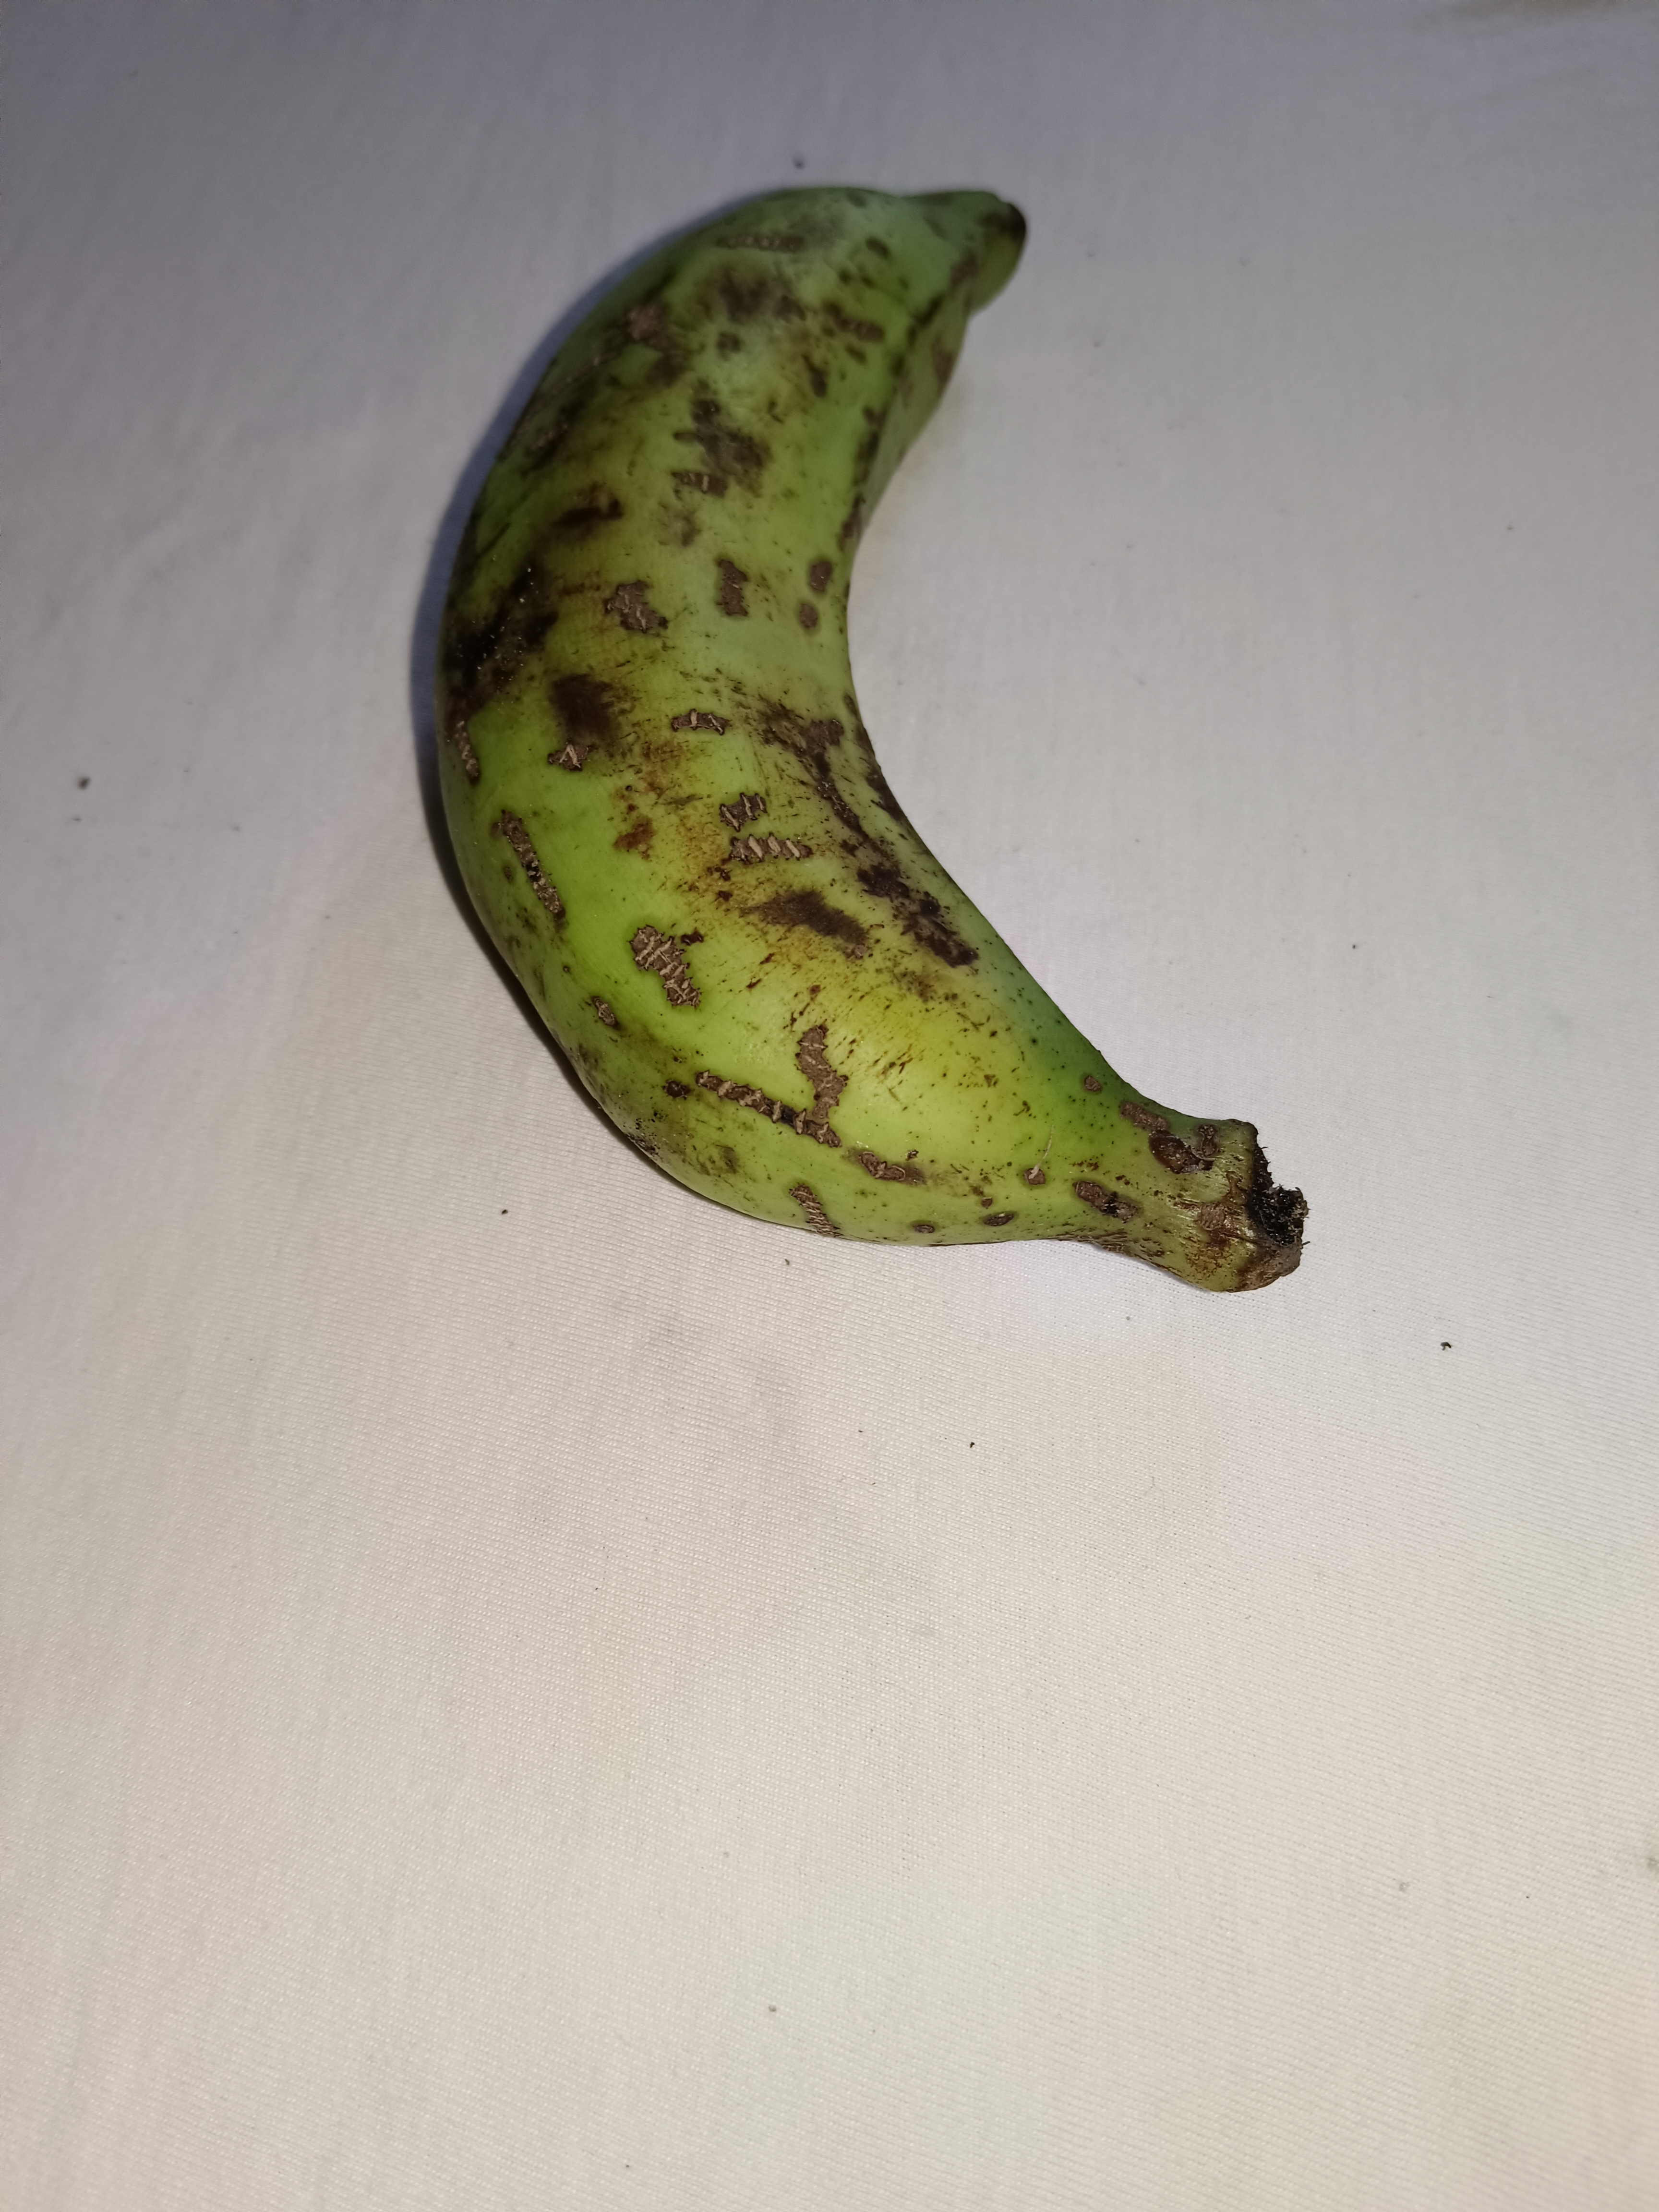
Banana variety: Shagor